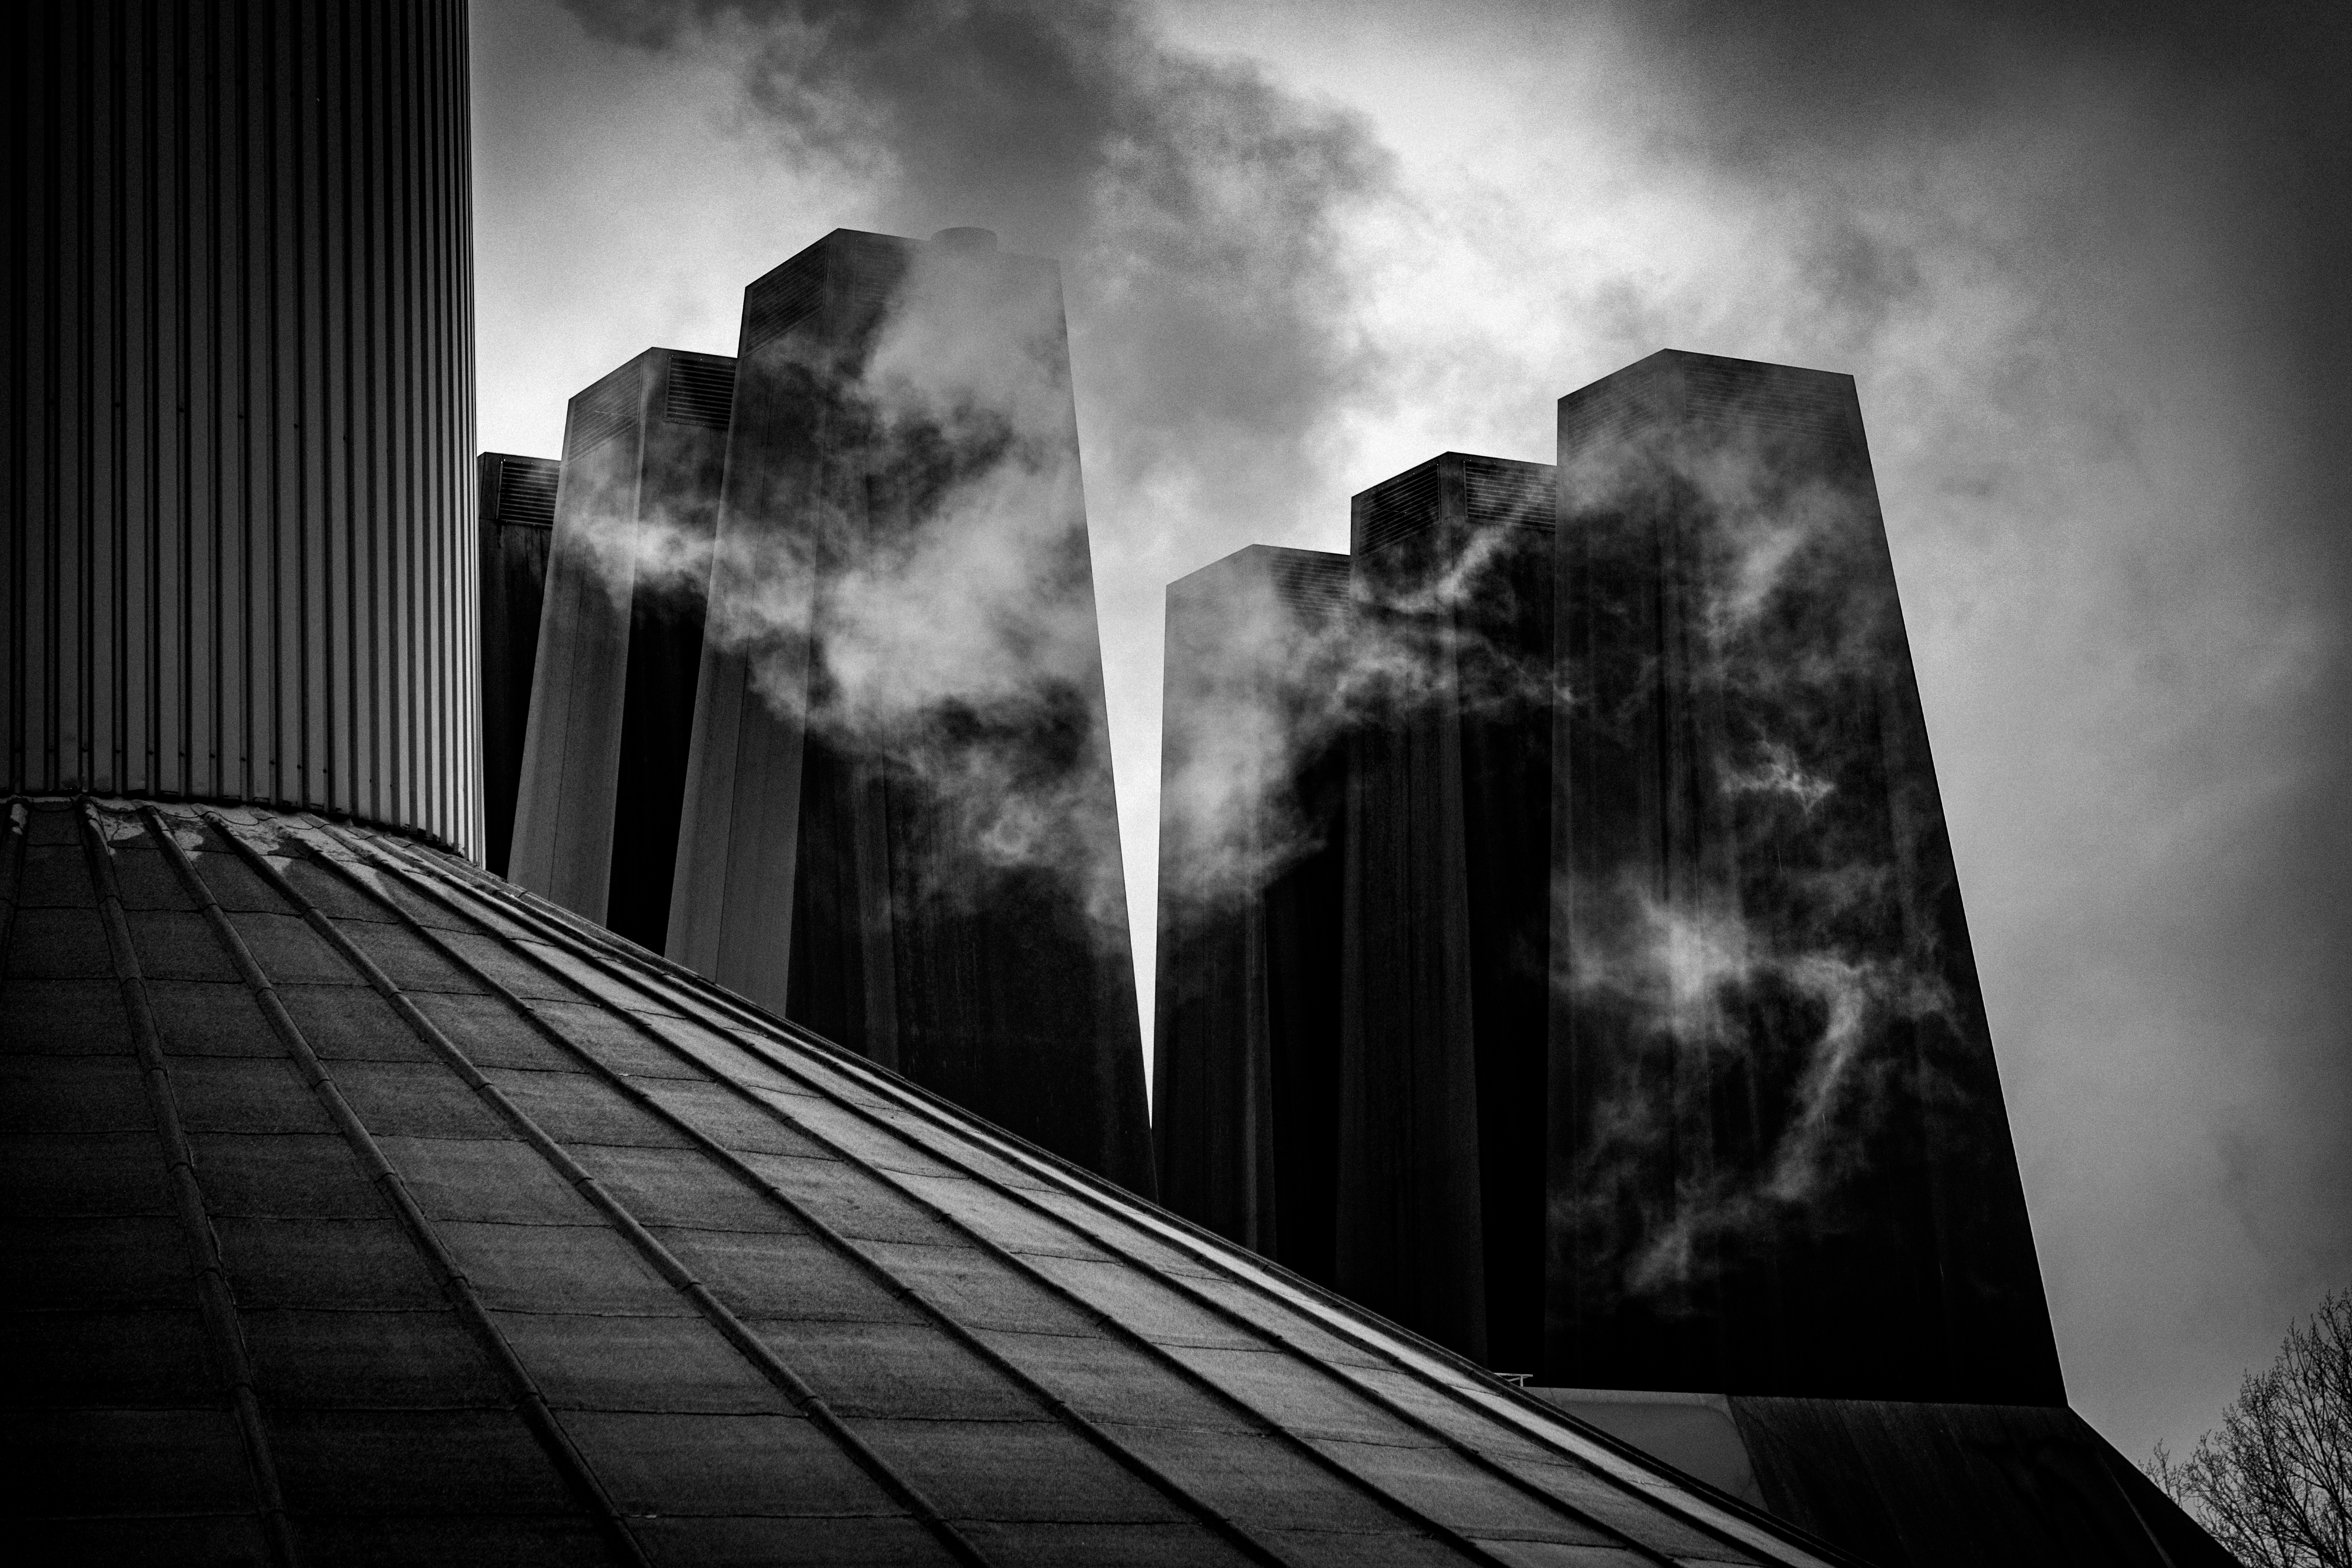
heat plant, uithof, science park, energy, power, architecture, black and white, monochrome, bw, perspective, lines, dark, mysterious, cloud, building, skyscraper, sky, atmosphere, daytime, world, light, black, tower block, grey, style, atmospheric phenomenon, cityscape, water, morning, fog, tower, city, monochrome photography, facade, metropolitan area, Tints and shades, metropolis, art, tree, urban area, condominium, darkness, reflection, commercial building, street, symmetry, meteorological phenomenon, landscape, downtown, wood, stock photography, smoke, flash photography, still life photography, horizon, skyline, night, evening, shadow, apartment, corporate headquarters, mixed use, cumulus